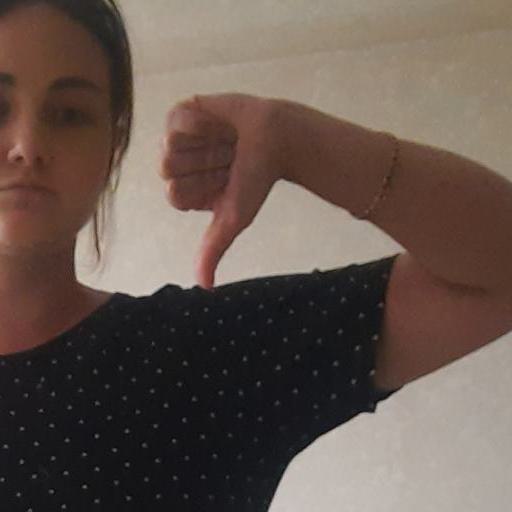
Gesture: dislike